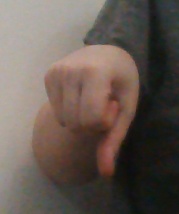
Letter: waw